Mohammad Ali Foroughi

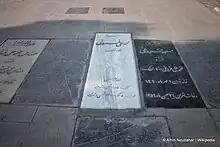
Grave of Mohammad Ali Foroughi in Ibn Babawayh Cemetery

In addition to this, Foroughi prepared scholarly editions of the works of Saadi, Hafez, Rumi, Omar Khayyam and Ferdowsi. The best-known of Foroughi's critical editions is Saadi's "Kolliyat". His son Mohsen Foroughi was a renowned architect who completed his studies in France and designed the Niavaran Palace Complex, which is situated in northern Tehran, Iran. It consists of several buildings and a museum. The Sahebghraniyeh Palace of the time of Naser al-Din Shah of Qajar dynasty is also inside this complex. The main Niavaran Palace, completed in 1968, was the primary residence of the last Shah, Mohammad Reza Pahlavi and the Imperial family until the Iranian revolution. Franz Malekebrahimian worked directly under Mohsen Foruoghi in implementation and maintenance of the Palace.